Tamagotchi Connection: Corner Shop

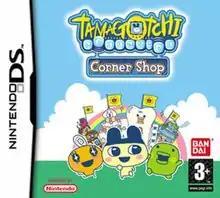
European cover art of "Tamagotchi Connection: Corner Shop"

is a shop simulator game released by Bandai in 2006 for the Nintendo DS and features characters from the "Tamagotchi" media series. It was subsequently followed by "", released later that same year. The game tasks the player with choosing one of three Tamagotchi (Mametchi, Memetchi or Kuchipatchi) to run a store with, playing different store-dependent mini-games in order serve customers.